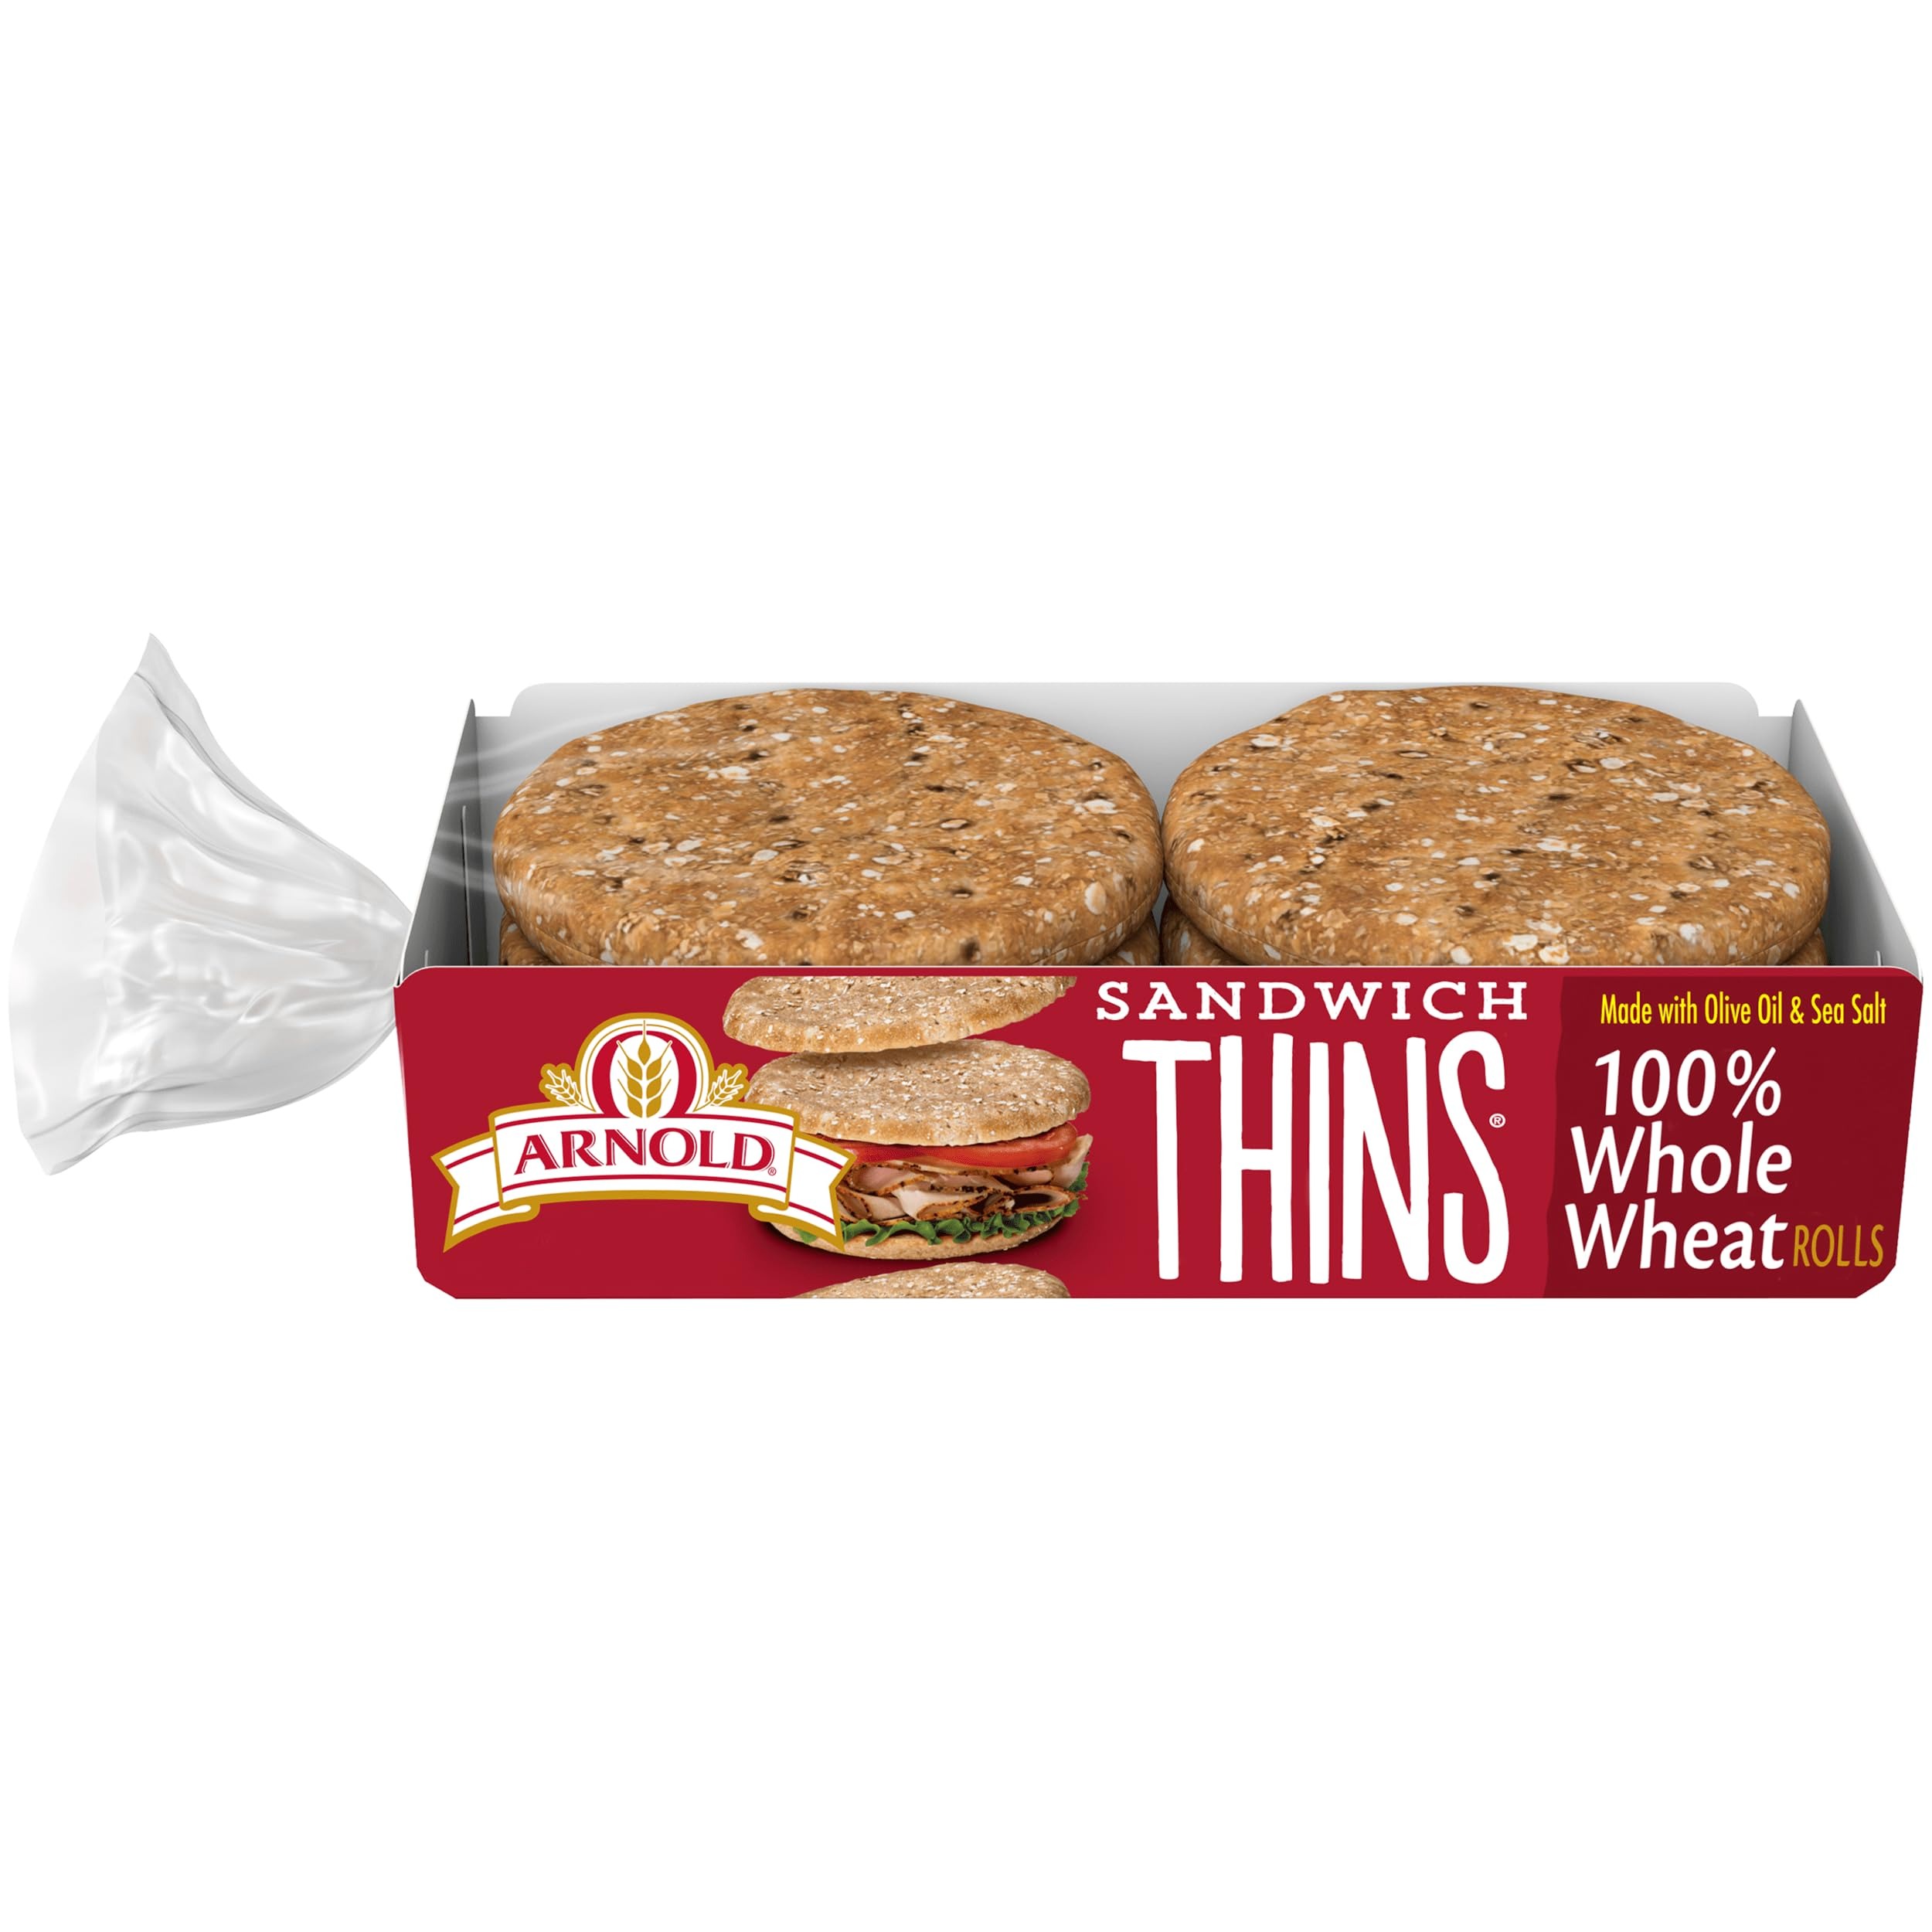
Item Name: Arnold Sandwich Thins Whole Wheat Rolls, 6 count, (2 oz each), Pre-sliced Sandwich Thins, 12 oz Bag
Bullet Point 1: One 12 oz pack of six Arnold 100% Whole Wheat Sandwich Thins Rolls
Bullet Point 2: Arnold 100% Whole Wheat Sandwich Thins Rolls are baked with premium ingredients like olive oil and sea salt for a satisfying and delicious bite
Bullet Point 3: Arnold 100% Whole Wheat Sandwich Thins Rolls are free from artificial colors, flavors or high fructose corn syrup
Bullet Point 4: Arnold 100% Whole Wheat Sandwich Thins Rolls contain 140 calories per serving
Bullet Point 5: Thin sandwich rolls are great for breakfast sandwiches, deli sandwiches, a classic peanut butter and jelly for a school lunch and more
Value: 12.0
Unit: Ounce

Price: 5.66